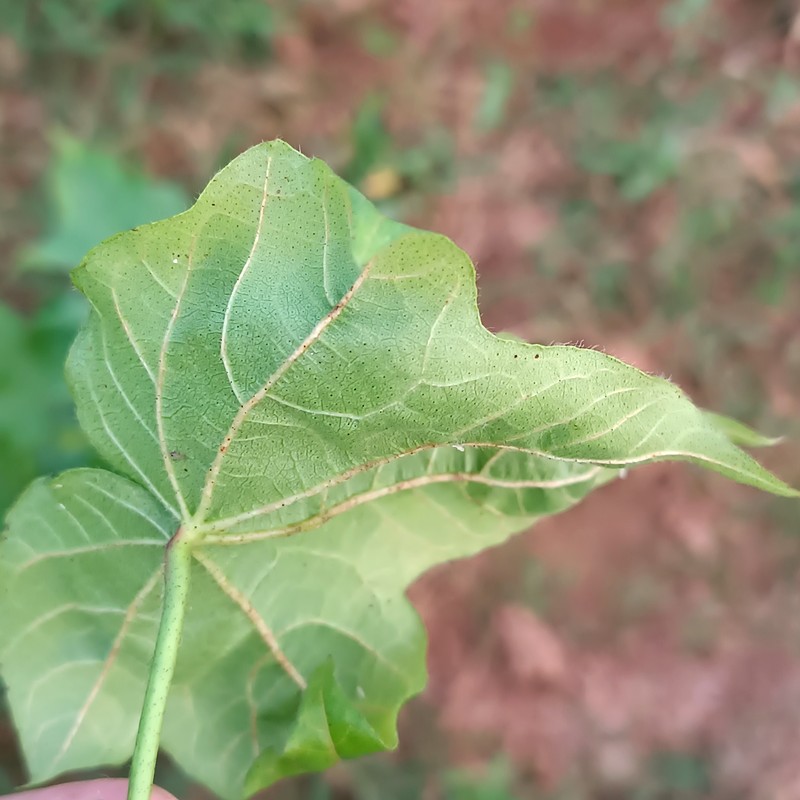
Label: Curl Virus